Suermondt-Ludwig-Museum

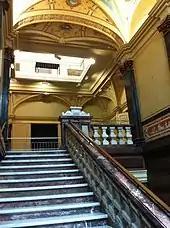
Interior view of the Villa Cassalette: the central staircase

The family Cassalette, rich factory owners in Aachen, asked the architect to design a city palace in a Renaissance Revival architecture style, inspired by Venetian palaces. The interior of the Villa Cassalette was richly decorated with murals in the Pompeian style, stucco cassettes on the ceilings, and sculptures. Many small changes and extensions were made when the building became a museum in 1901 and afterwards; but much of the original interior has been restored or made visible again since. In 1992-1994, the architecture company designed a large extension, built at the left side of the Villa.